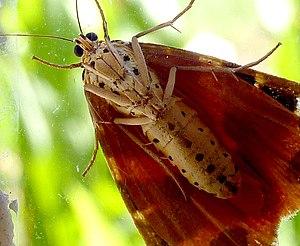
Écaille chinée (Euplagia quadripunctaria) - face ventrale. Photo prise en été. Charente-Maritime (France)